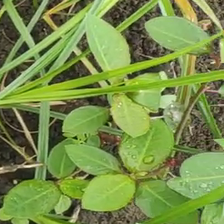
Weed species: Moti_dudhi(Euphorbia_geneculata_L)